Cruz Azul

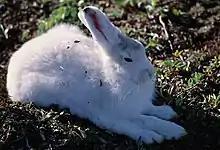
The hare is the animal that is used to represent the team.

Cruz Azul's crest has evolved over the decades, consistently reflecting the club's core identity since its founding in 1927. The blue cross, positioned within a white circle and framed by a red square, has long symbolized the club's heritage and connection to Cooperativa La Cruz Azul, S.C.L., representing the values of unity, resilience, and teamwork. The cross itself is inspired by British influences, as Cruz Azul was originally connected to British culture.